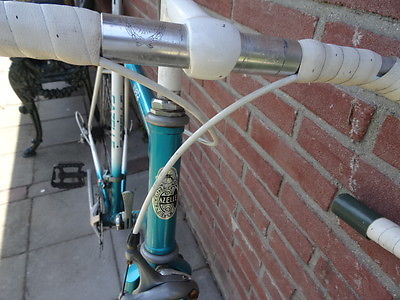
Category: bicycle